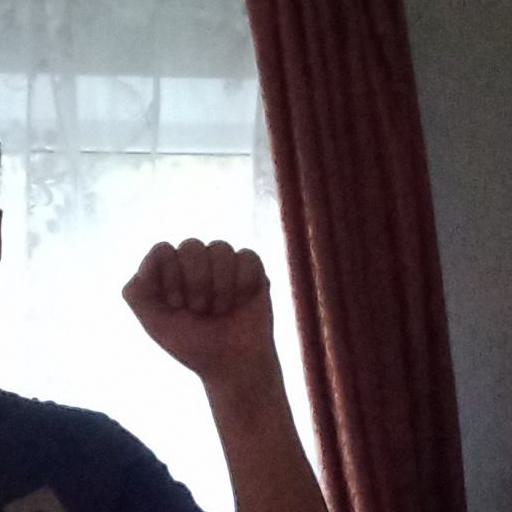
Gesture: fist